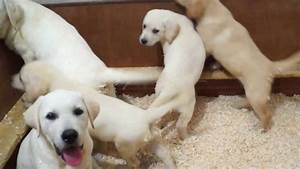
Label: dog